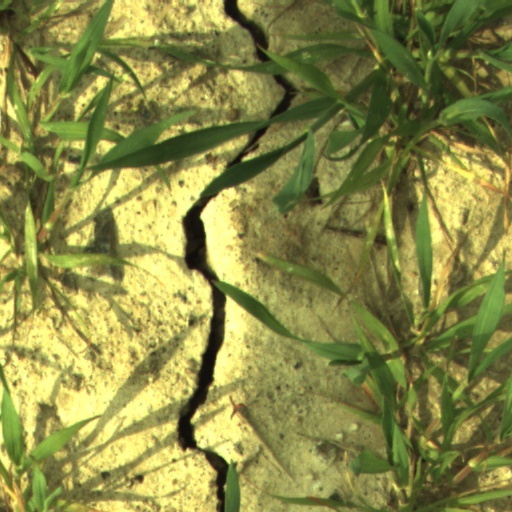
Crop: wheat